History of Xinjiang

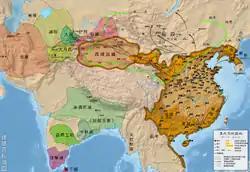
The Han empire (dark orange) under administrative units control during Emperor Wu's reign (r. 141–87 BC), and sphere of influence (light orange)

This is the beginning of what Millward calls the 'classical period.' In the 20th century, China changed many of the place names of Xinjiang back to the original Chinese names of 2000 years earlier. They saw this as a patriotic act restoring the greatness and borders of the Han dynasty. Millward notes that from a 'modern nationalist perspective', the Han unified the Chinese empire, at least its furthest western extents.